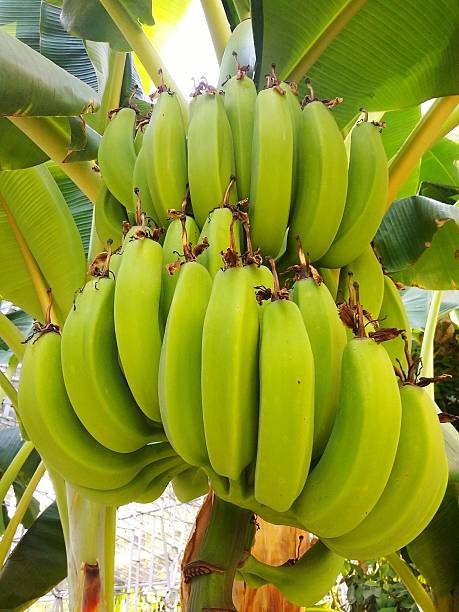
Label: banana